Chihuahua Savage

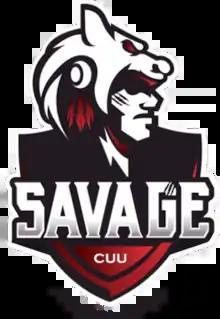

The Chihuahua Savage, also known as Savage CUU, are a Mexican professional indoor soccer team based in Chihuahua City, Chihuahua, that competes in the Major Arena Soccer League (MASL). Founded in 2019, the team made its debut in the Major Arena Soccer League 2 with the 2019–20 season, which was ended early due to COVID-19 pandemic. Originally scheduled to return to the M2 for the 2021–22 season, the Savage were instead given membership to the MASL, replacing the Soles de Sonora. The club also has a women's side that plays in the MASLW.